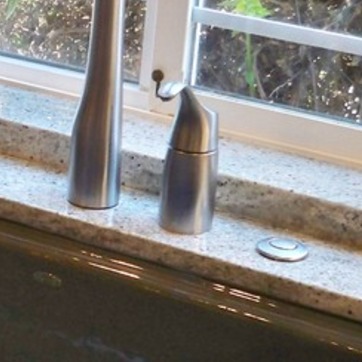
Material: metal